Joseph Hakobyan

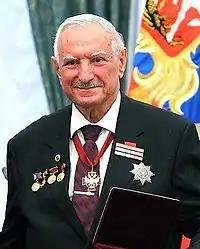
Hakobyan in August 2015

Joseph G. Hakobyan (born 28 August 1931) is a Russian scientist. He is an expert on missiles development. He was the Deputy General of the Moscow Research Institute.